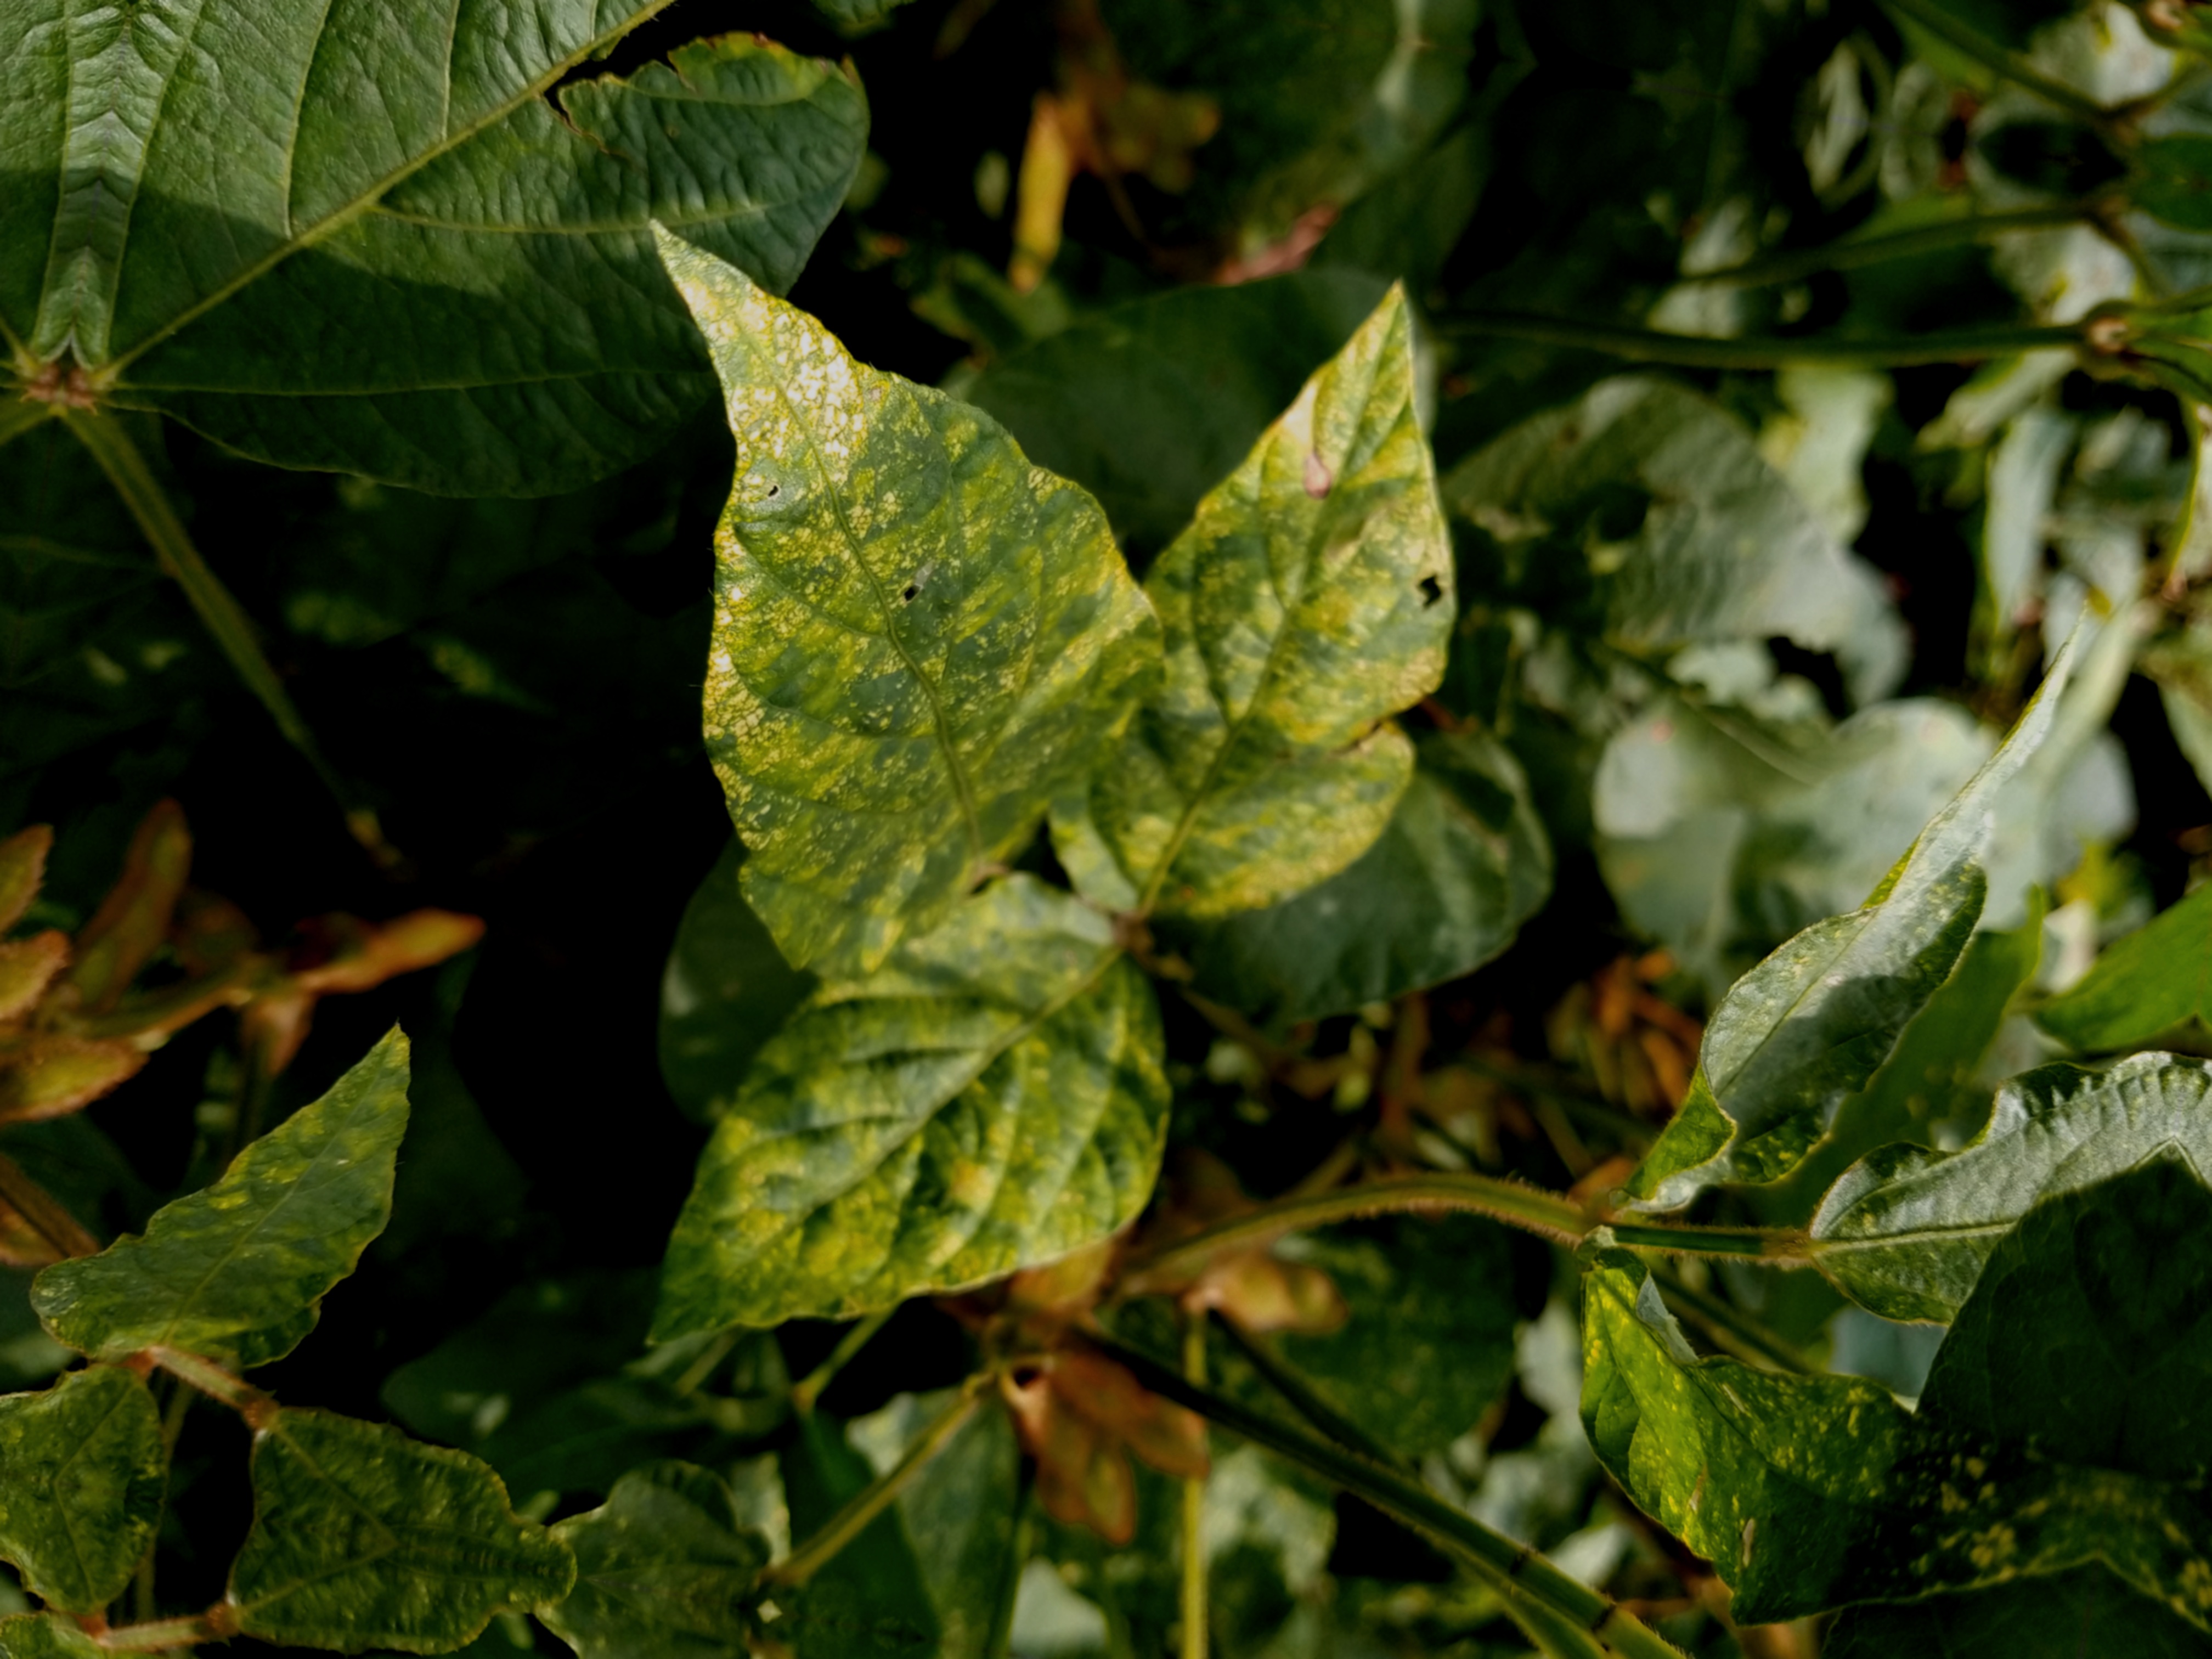
Label: Disease